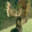
Label: deer